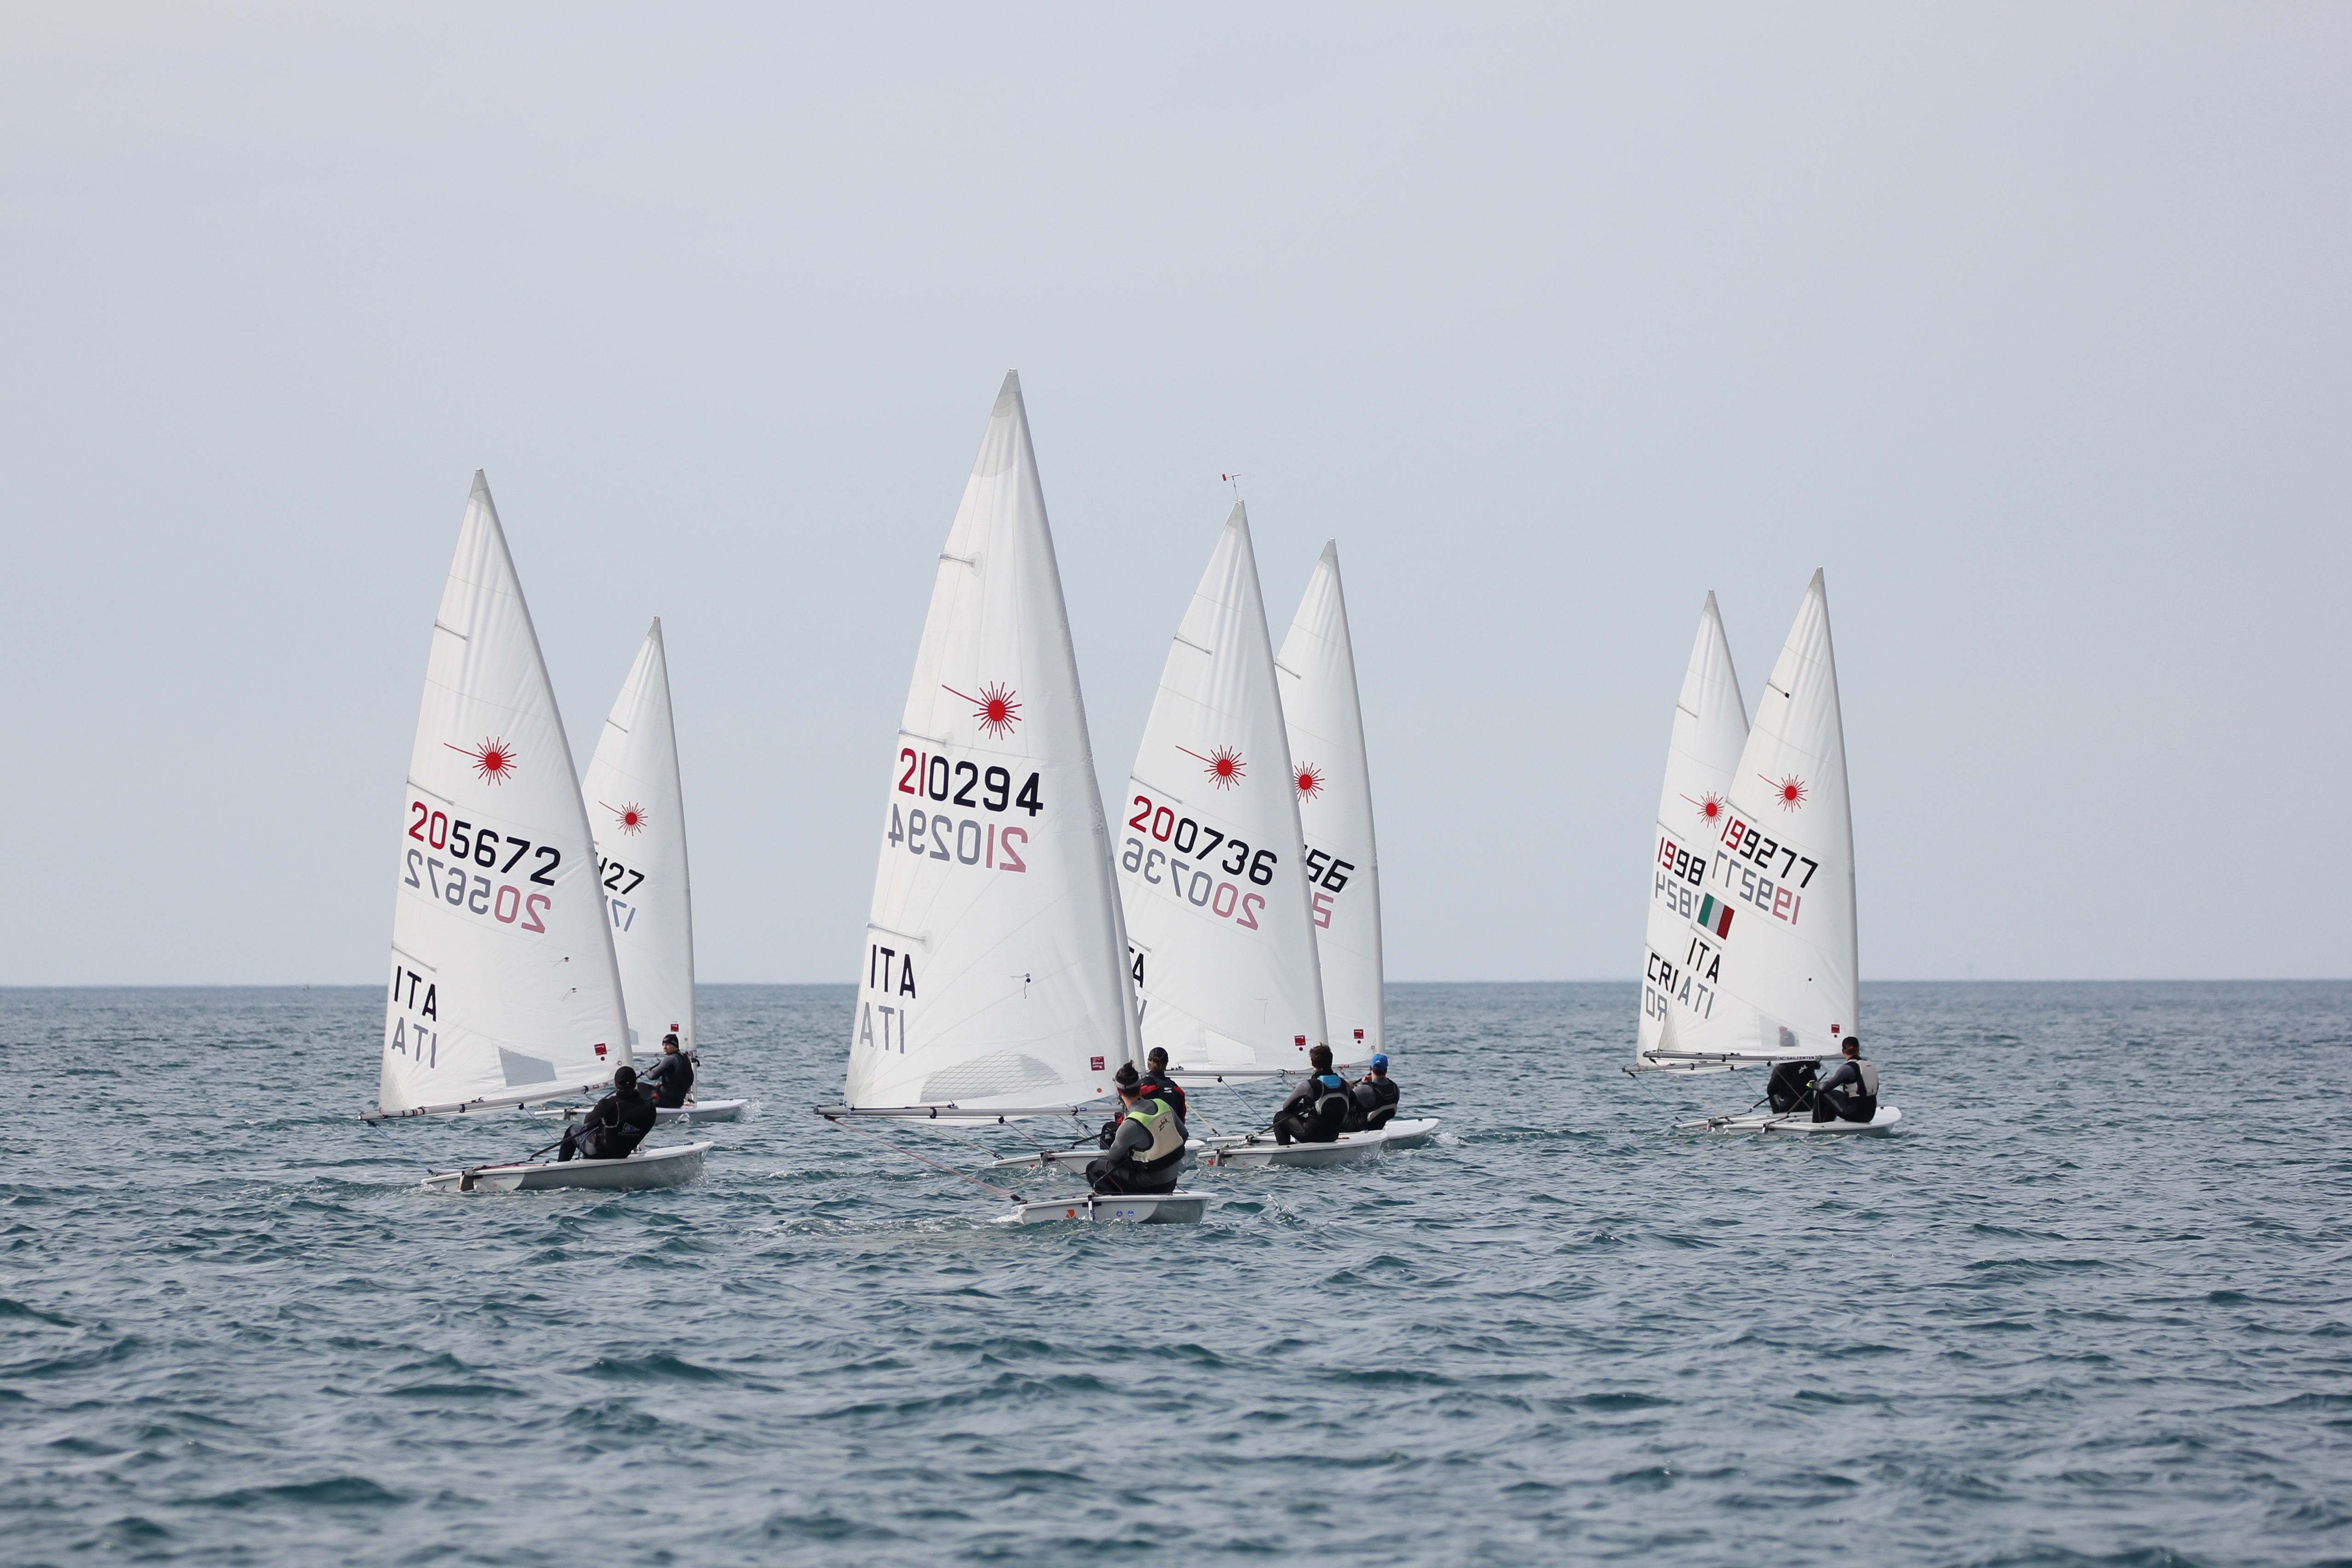
sea, boat, vehicle, sailing, sailboat, laser, sports, sail, sailing ship, dinghy, eurocup, yacht racing, windsports, dinghy sailing, keelboat, sailboat racing